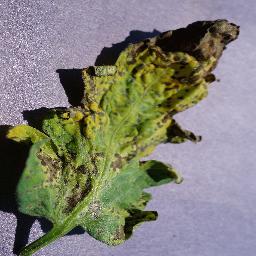
Label: Tomato___Septoria_leaf_spot